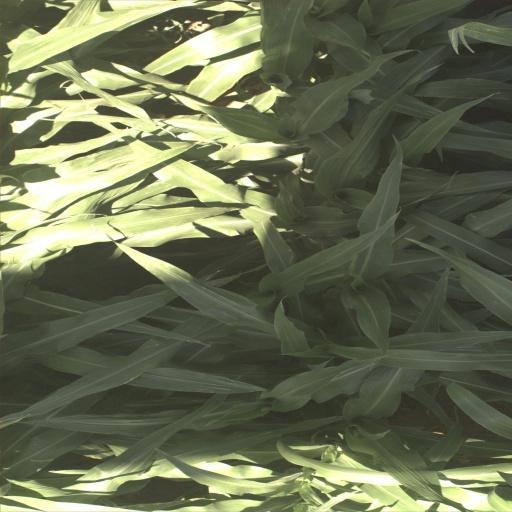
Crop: sorghum